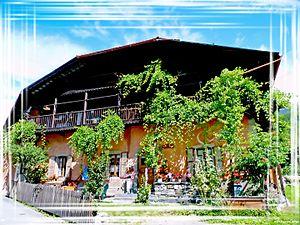
Ancienne ferme traditionnelle dans le hameau du Vieux Servoz typique de l’habitat haut savoyard
Servoz est une commune française située dans le département de la Haute-Savoie, en région Auvergne-Rhône-Alpes.